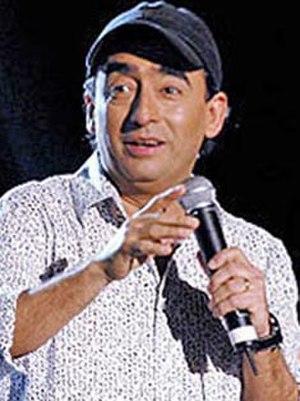
Adalberto Javier Ramones Martínez, mieux connu sous le nom artistique d'Adal Ramones, est un présentateur, acteur, producteur, chef d'entreprise, écrivain, journaliste et metteur en scène mexicain.